Edward Hall

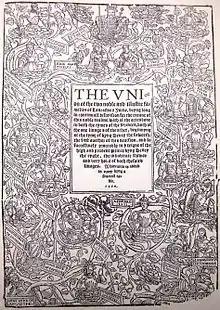
The 1550 edition of Hall's "Union of the Two Noble and Illustre Families of Lancastre and Yorke", depicting the descent of Henry VIII from John of Gaunt and Edmund of Langley

Hall's best-known work, "The Union of the Two Noble and Illustre Families of Lancastre and Yorke", commonly called "Hall's Chronicle", was published by the printer Richard Grafton in 1548, the year after Hall's death. A revised edition (printed for Grafton by Richard Jugge) appeared in 1550. Both included a continuation from 1532 compiled by Grafton from the author's notes. The only complete modern edition, entitled "Hall's Chronicle, Containing the History of England During the Reign of Henry IV and the Succeeding Monarchs to the End of the Reign of Henry VIII", was prepared under the supervision of Sir Henry Ellis and published in 1809. A reprint was issued in 1965. In 1904, the concluding chapter dealing with the reign of Henry VIII was edited by Charles Whibley.